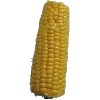
Label: Corn 1